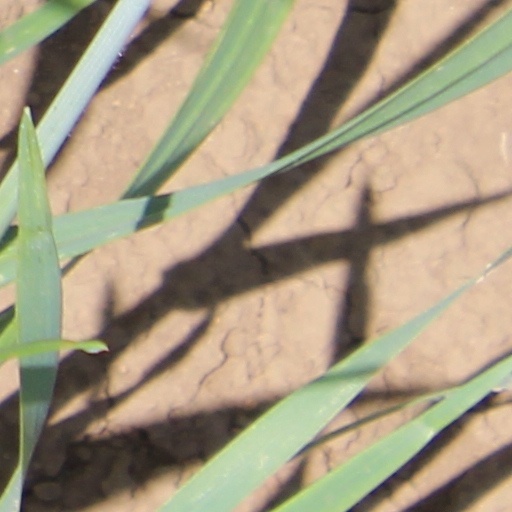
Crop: wheat